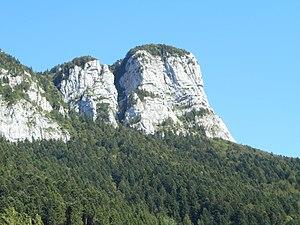
Roche Veyrand, prise en pleine journée depuis la vallée de Corbel.
Roche Veyrand est une montagne du massif de la Chartreuse culminant à 1 429 m, située entre Corbel et Saint-Pierre-d'Entremont en Savoie.